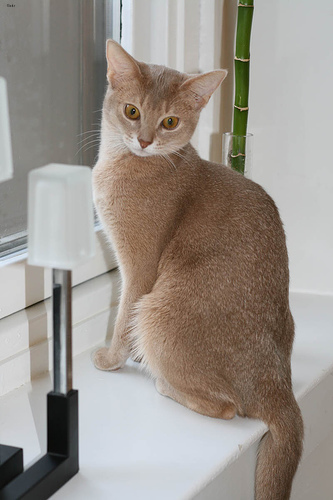
Animal: cat
Breed: Abyssinian